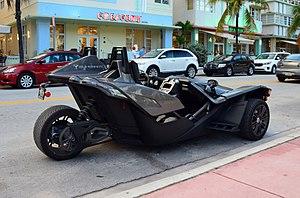
Trike inversé Polaris Slingshot sur Ocean Drive (Miami Beach, Floride).